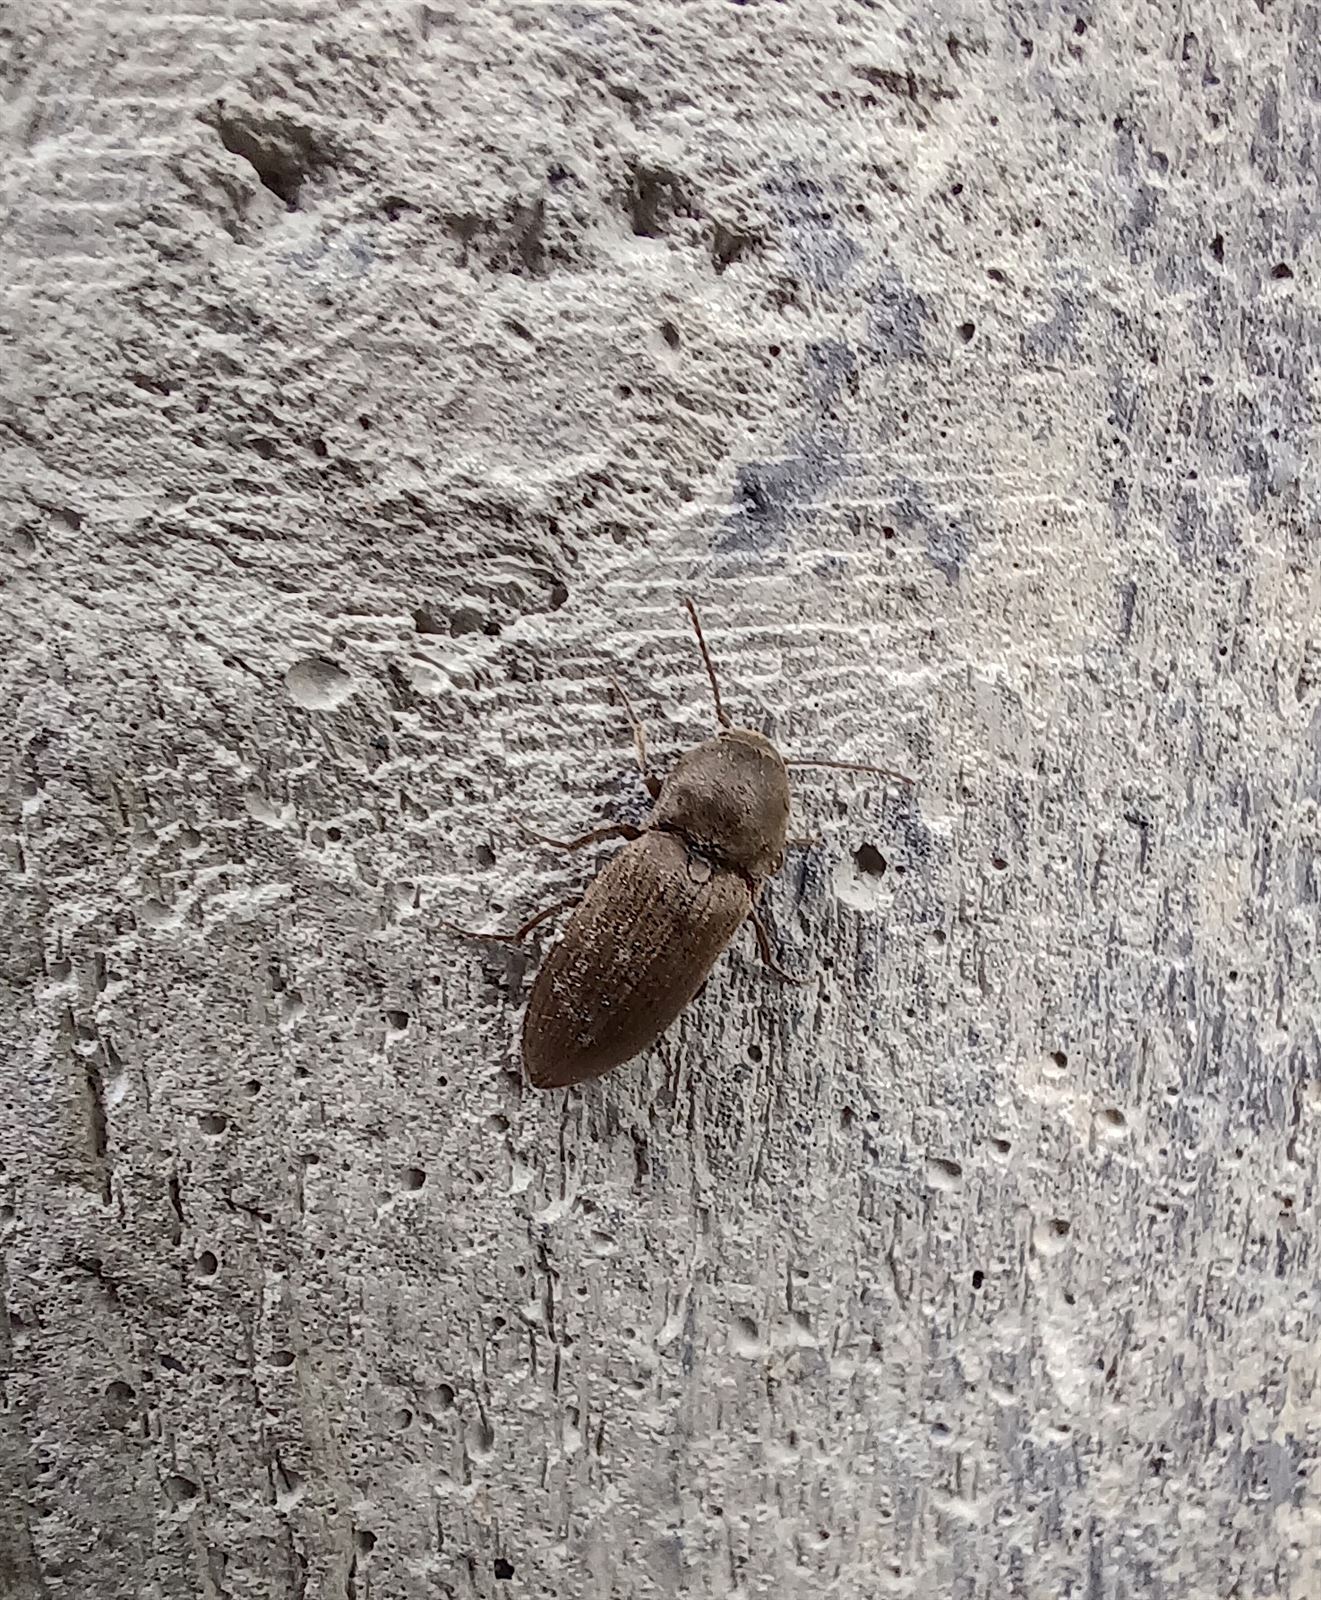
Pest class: clickbeetles_wireworms